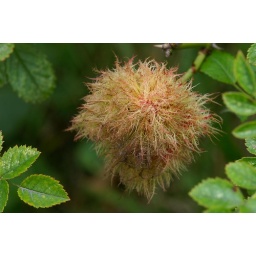
A gall made by the larvae of the black gall wasp. This was on dog rose